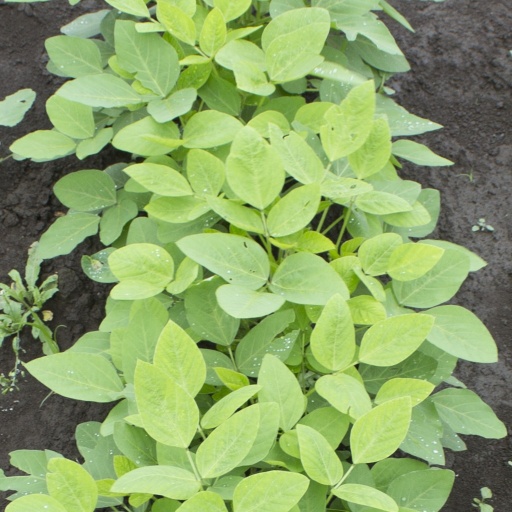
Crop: soybean